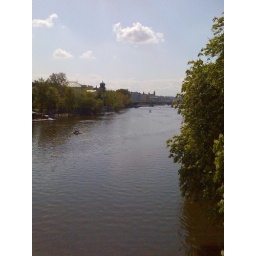
Vltava river from the bridge by the national theatre